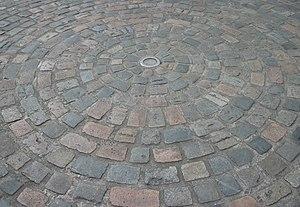
Pavés, Place d'Avranches, Saint Hélier, Jersey